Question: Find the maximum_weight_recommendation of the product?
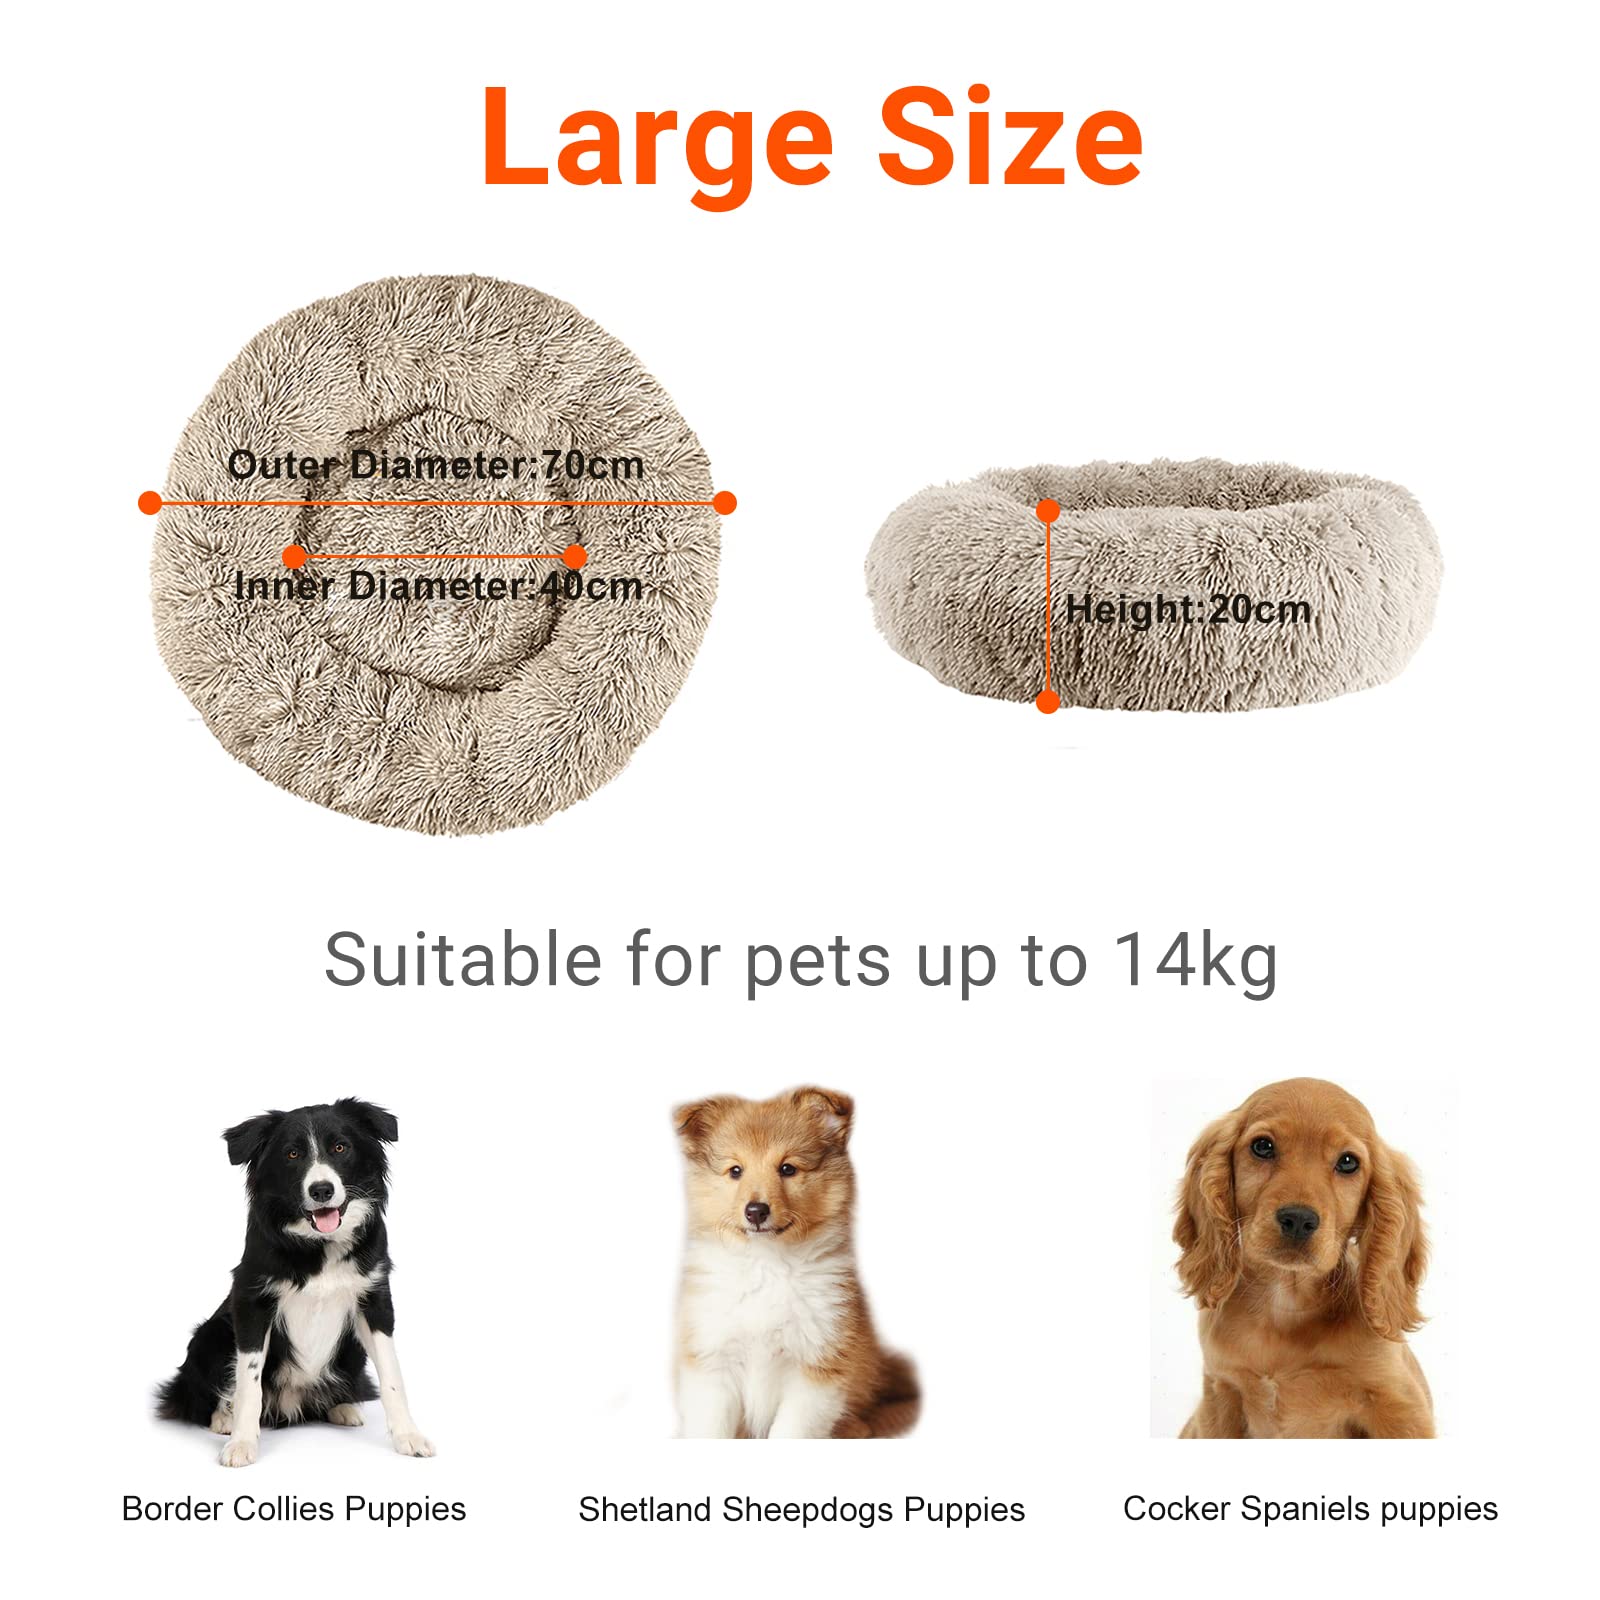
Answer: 14 kilogram